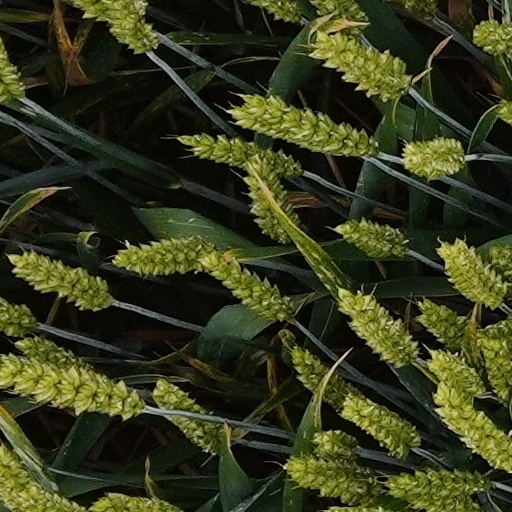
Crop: wheat